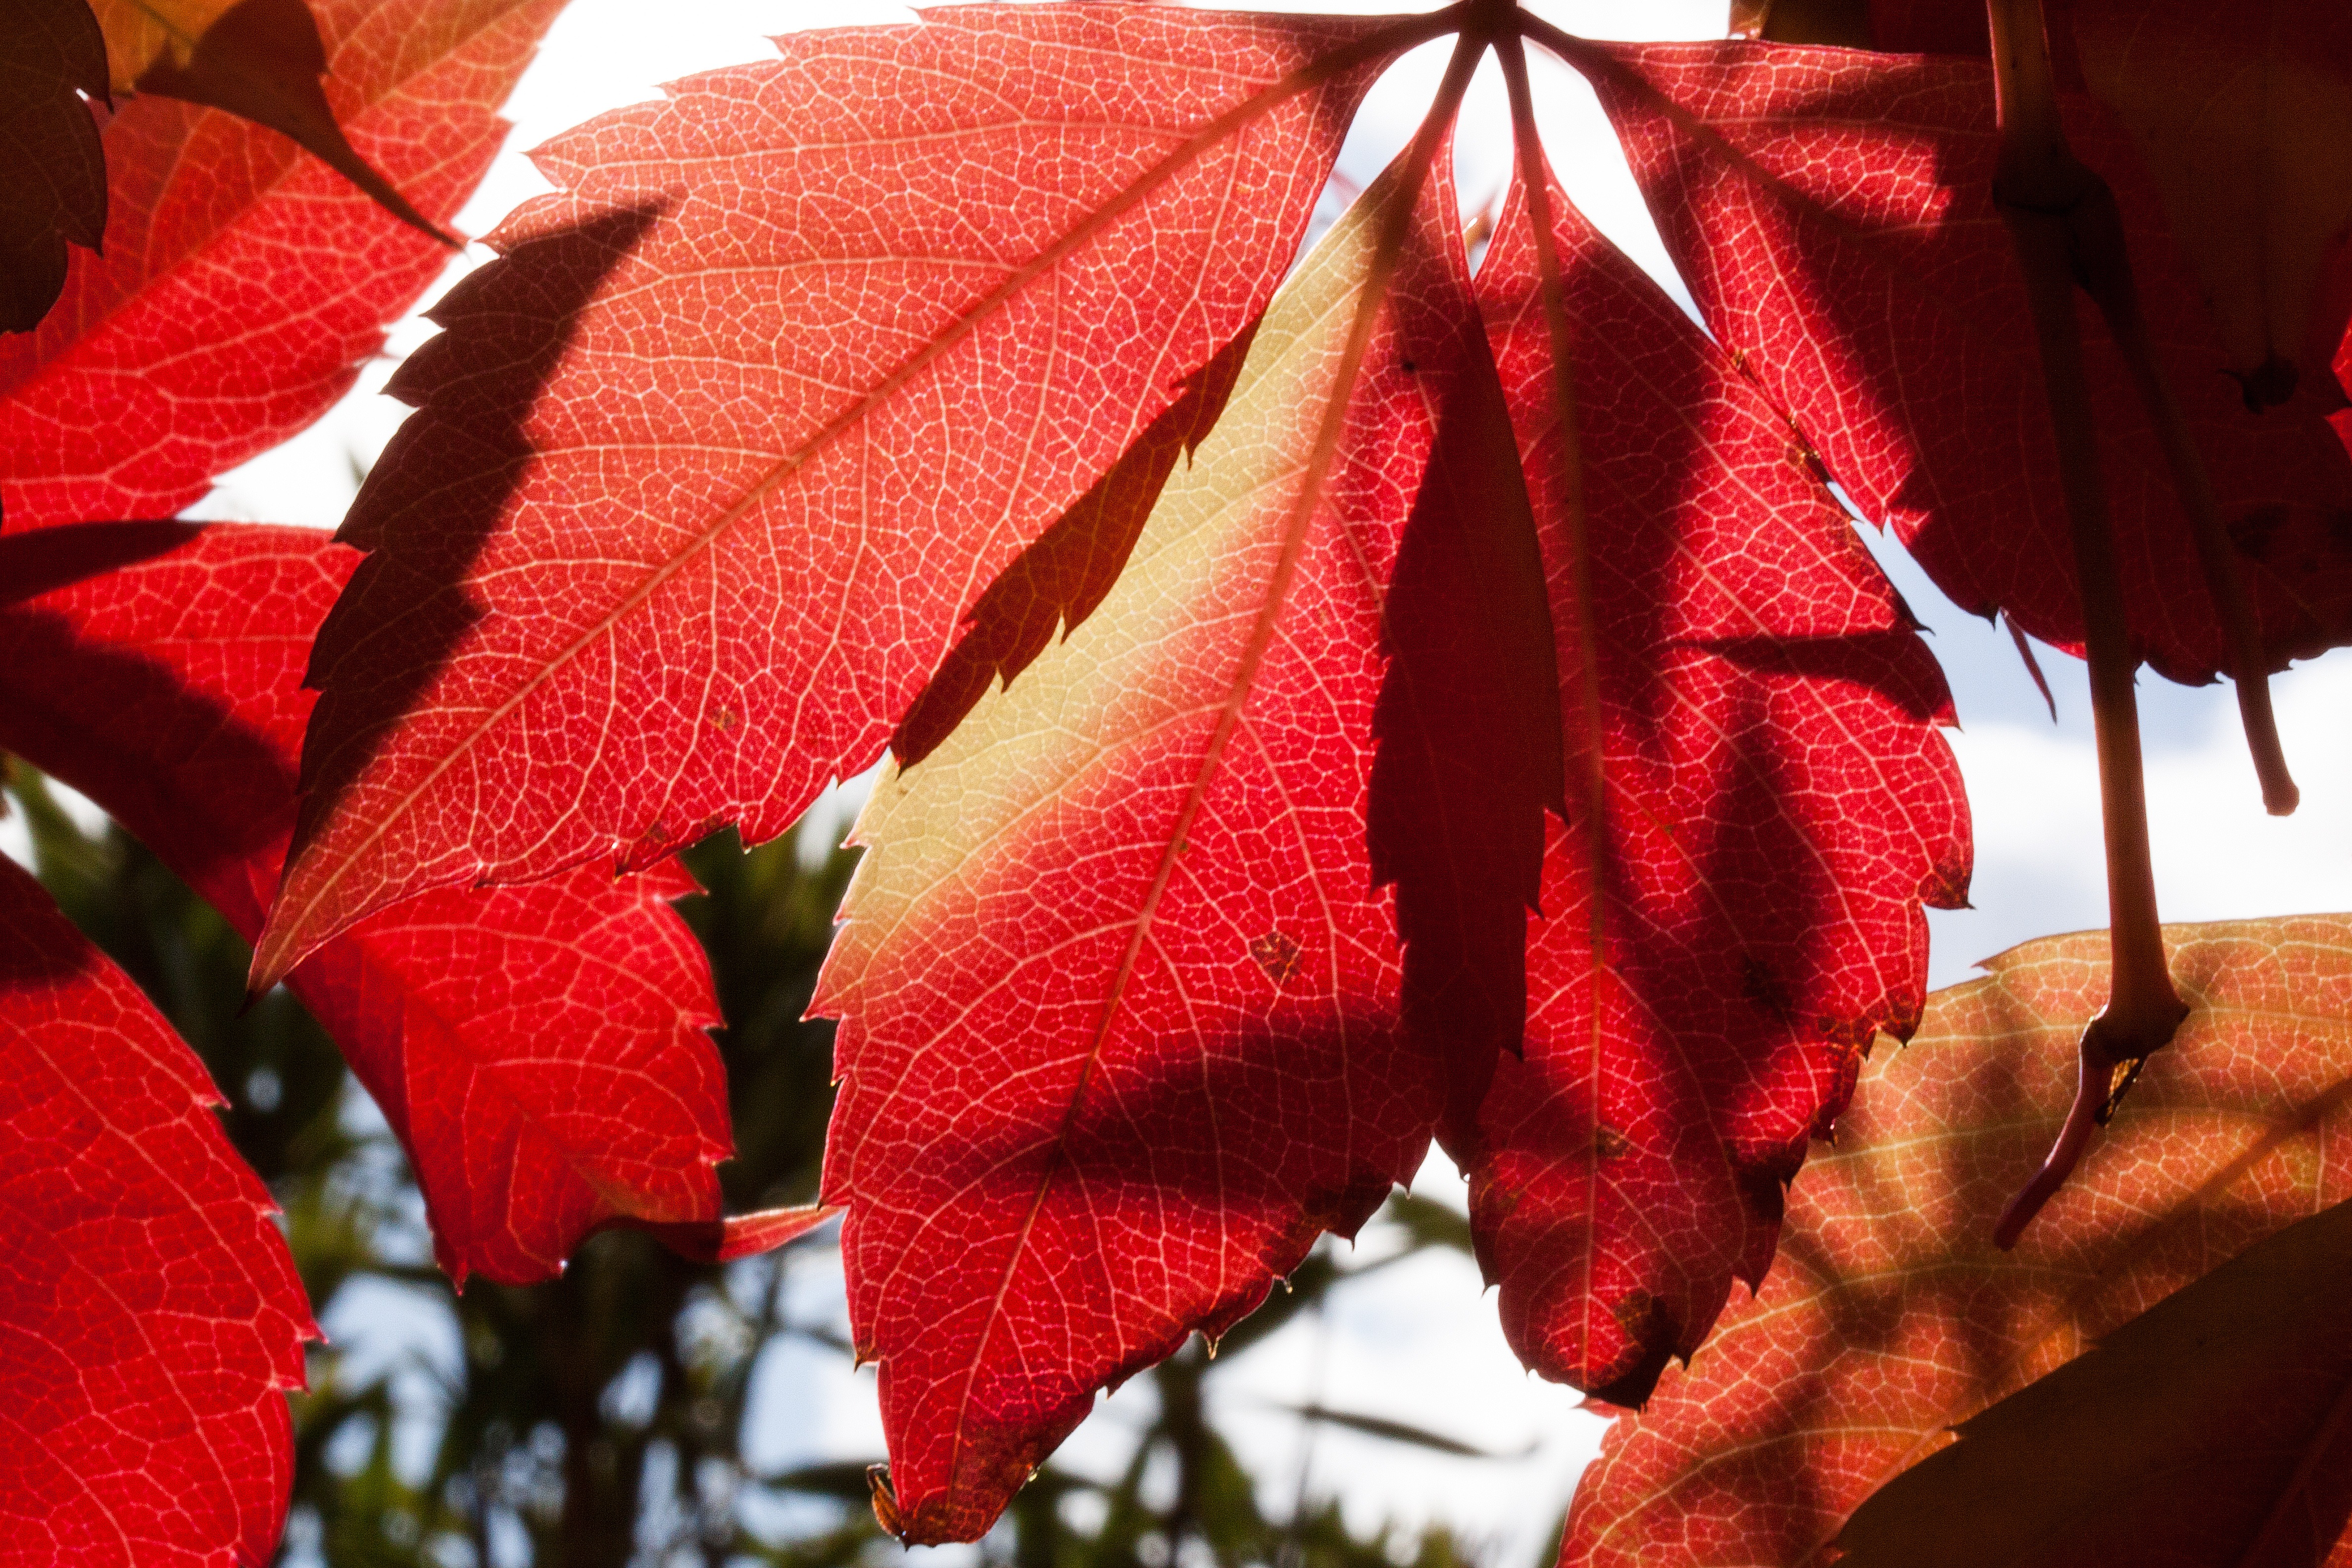
plant, leaf, flower, petal, red, color, autumn, colorful, yellow, flora, season, close up, leaves, background, fall foliage, leaves in the autumn, golden autumn, back light, macro photography